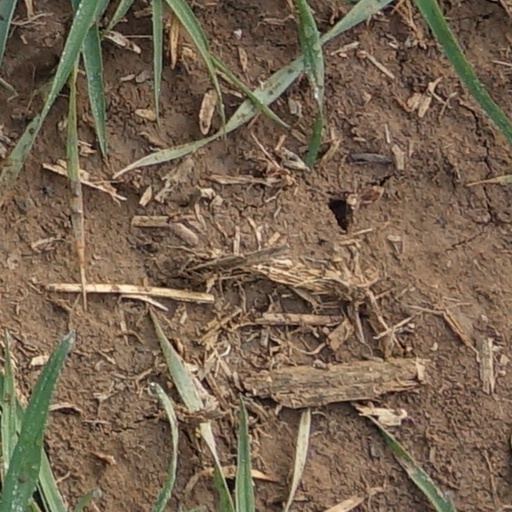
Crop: wheat